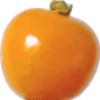
Label: physalis